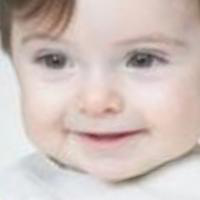
Age group: age 01-10